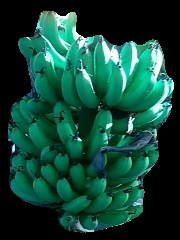
Variety: pachbale
Grade: grade1